Rothschild House (Port Townsend, Washington)

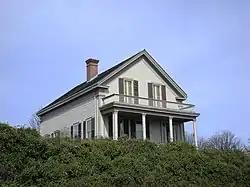

The Rothschild House is a historic house in Port Townsend, Washington, U.S.. It was built by David Charles Henry Rothschild in 1868. The house is managed by the Jefferson County Historical Society as a historic house museum.